Henry French House

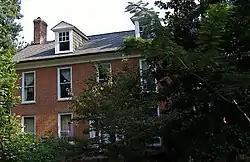

The Henry French House, also known as the Salmon-French House, is a historic house located in the Port Fulton area of Jeffersonville, Clark County, Indiana in the United States. It was built about 1832, and is a two-story, Federal style brick dwelling with a rear ell added about 1839 to form an I-house. It has some Colonial Revival style design elements.